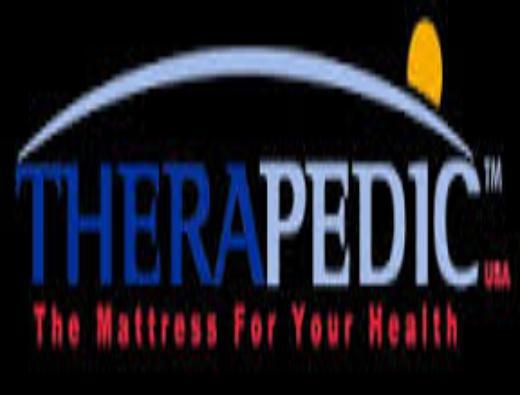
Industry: Necessities